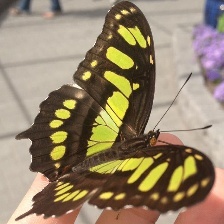
Species: MALACHITE